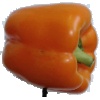
Label: orange_pepper